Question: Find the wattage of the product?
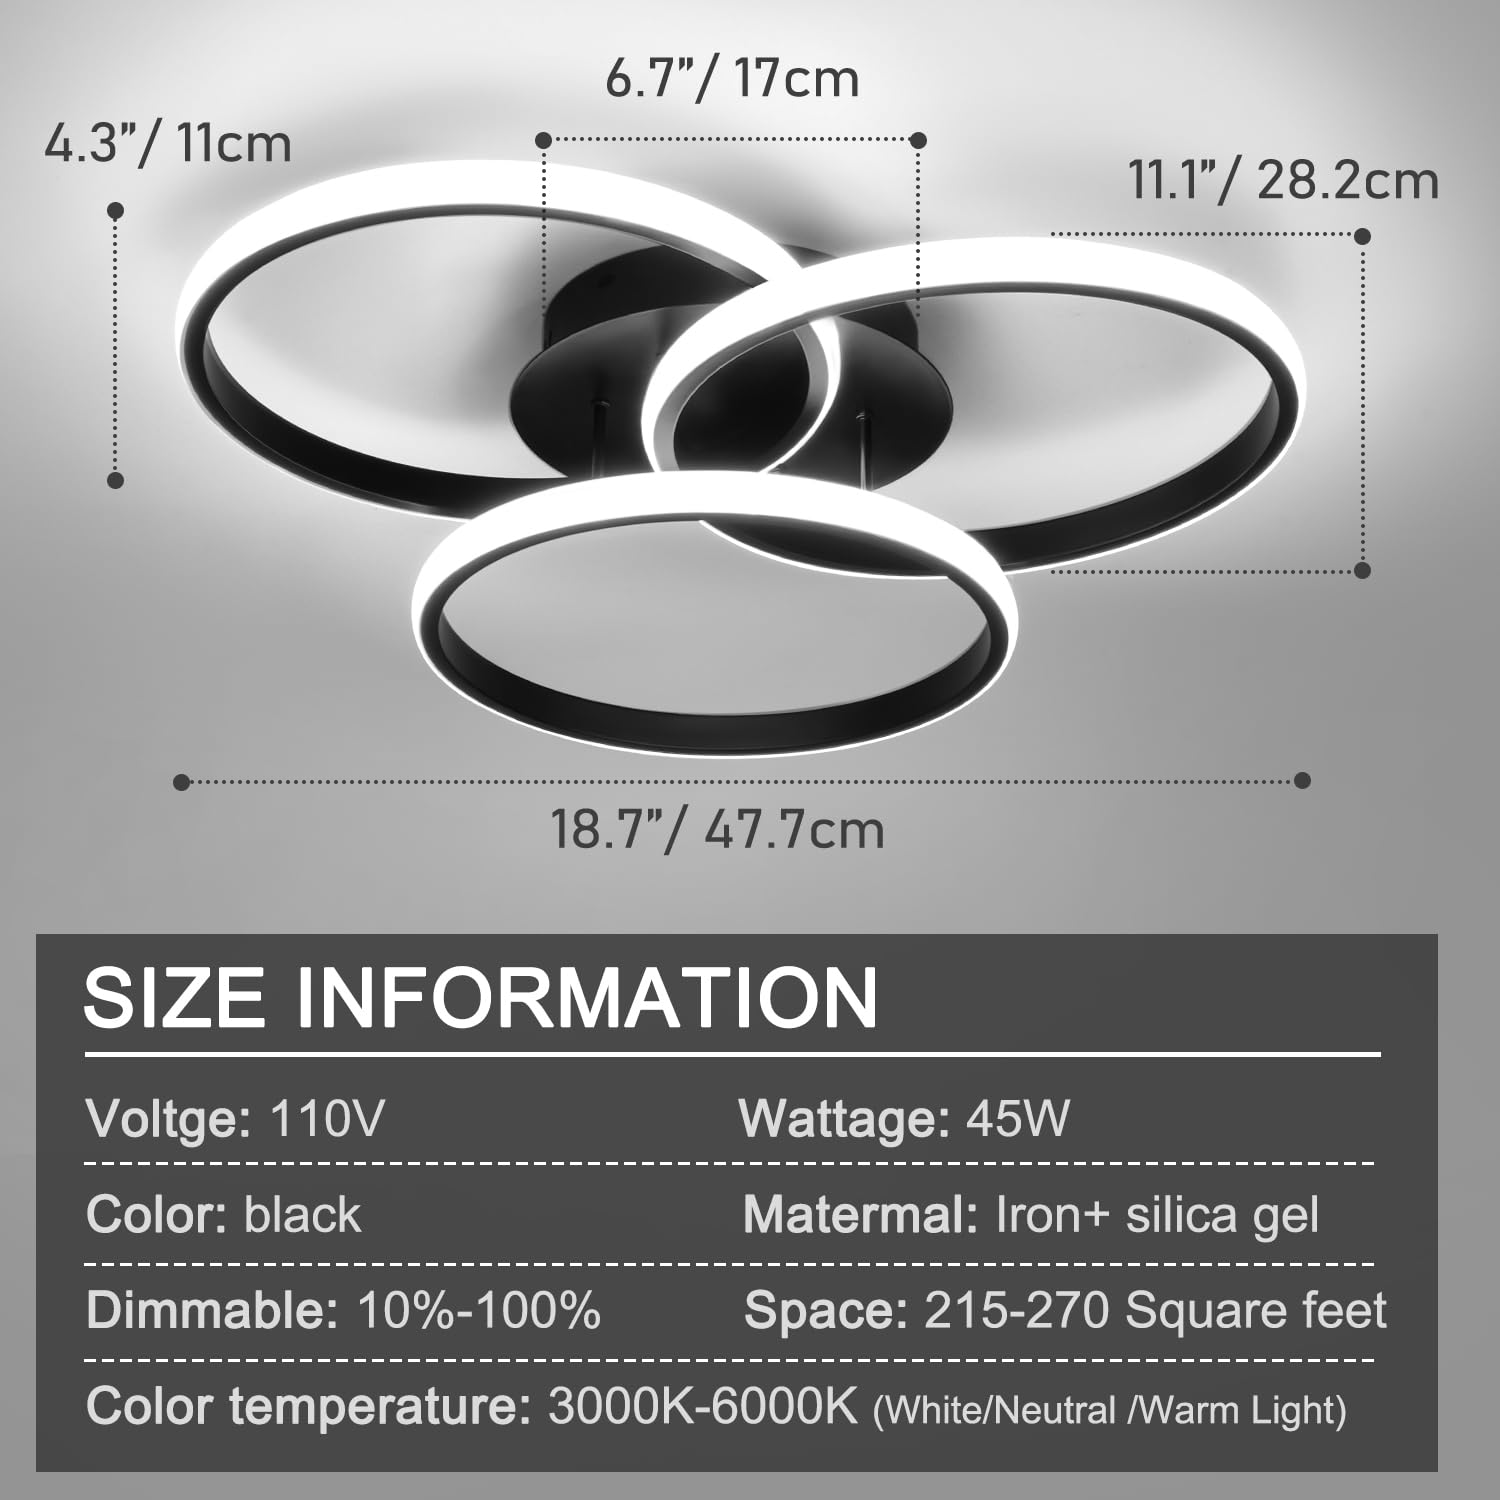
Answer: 45.0 watt